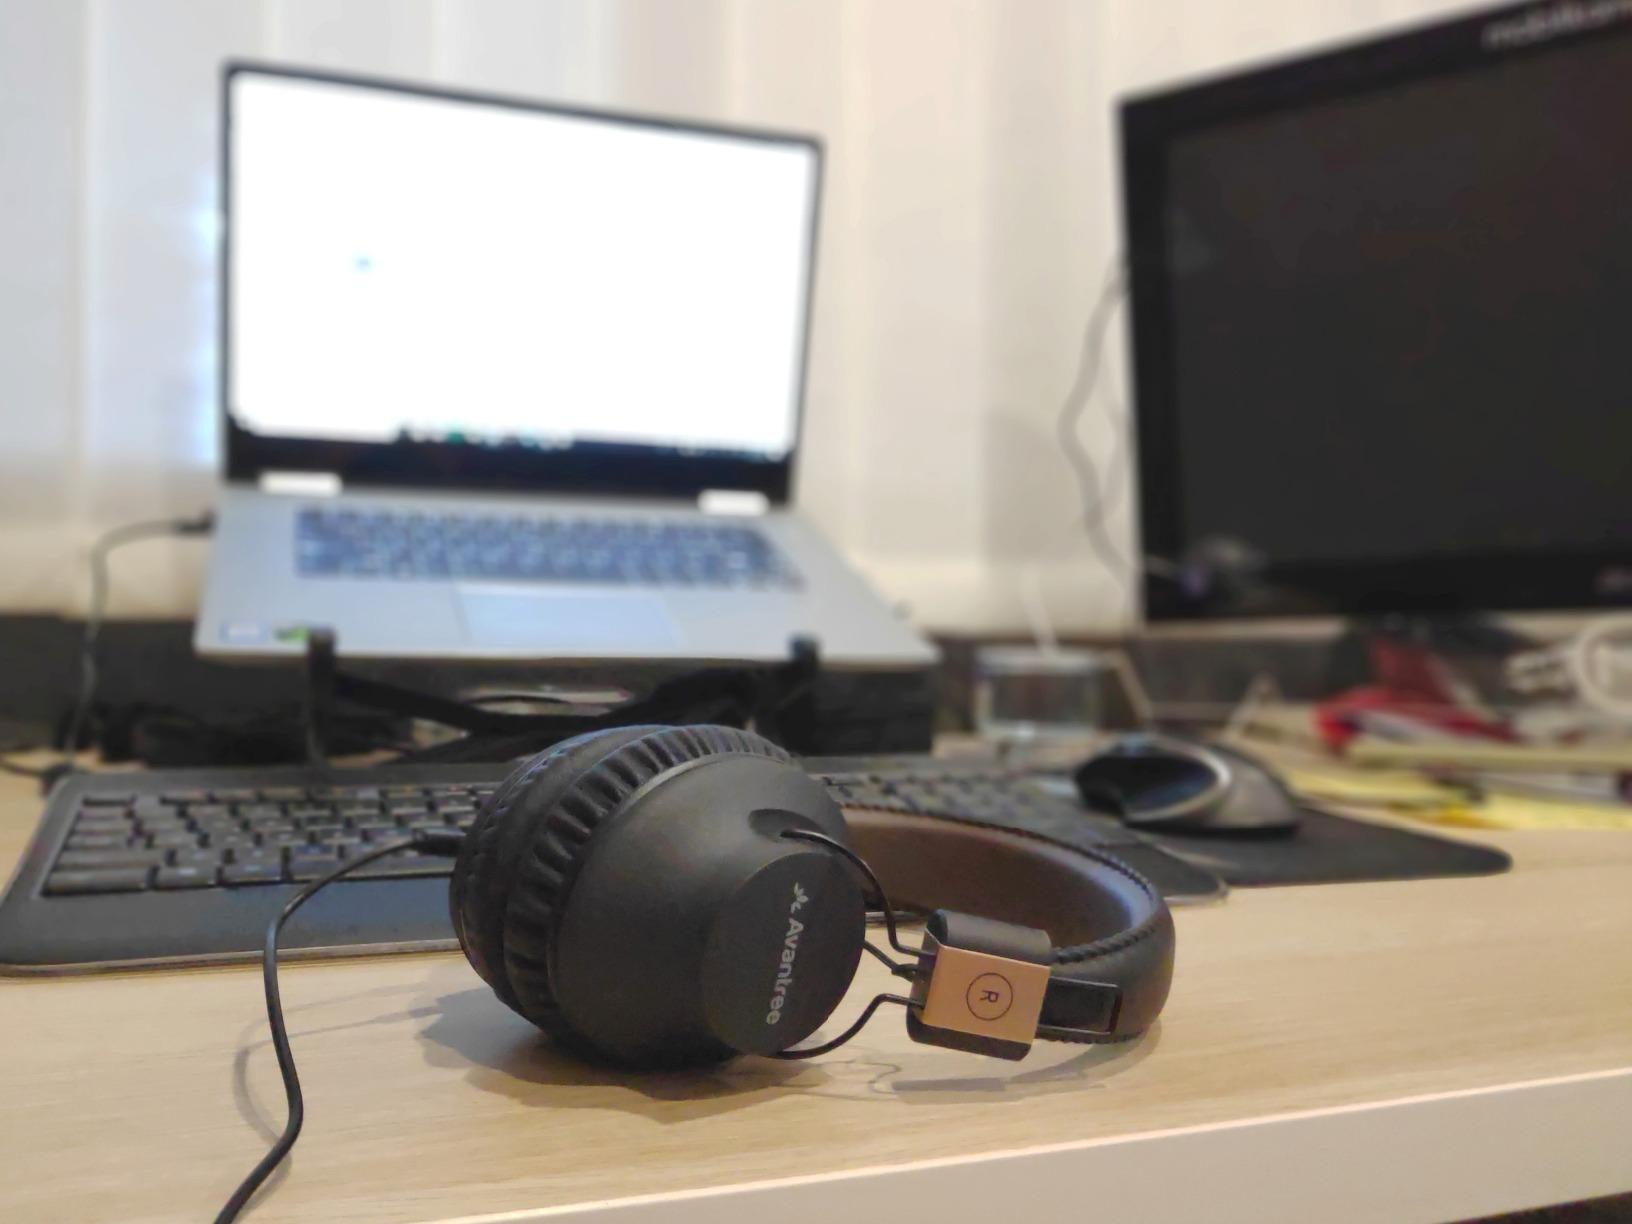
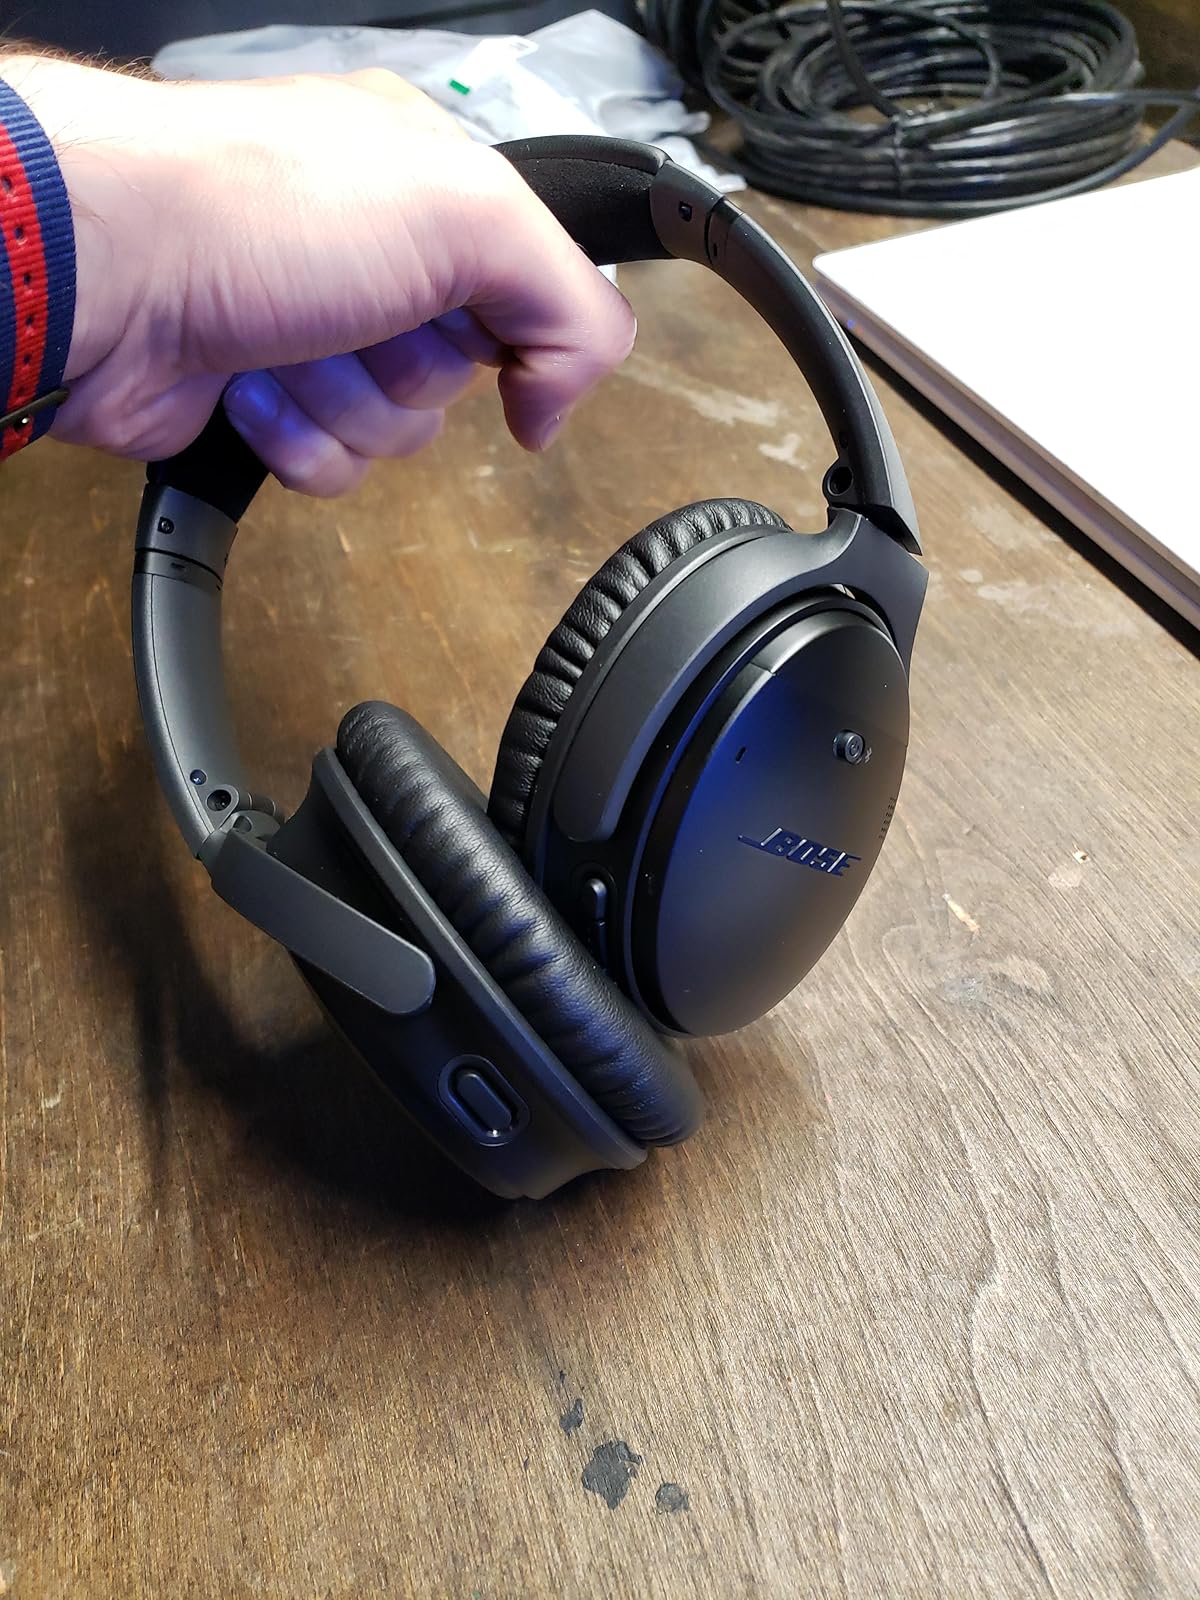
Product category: headphones
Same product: no